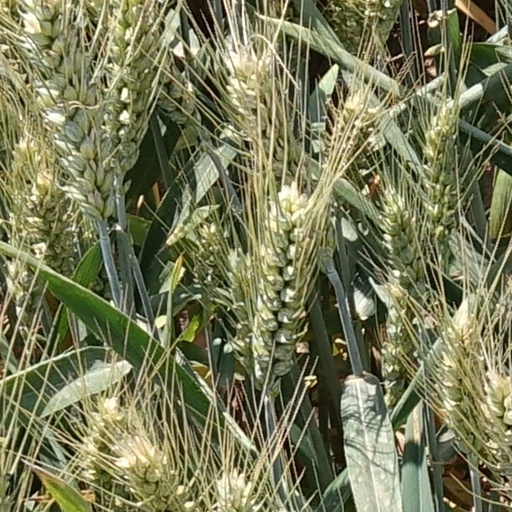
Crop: wheat